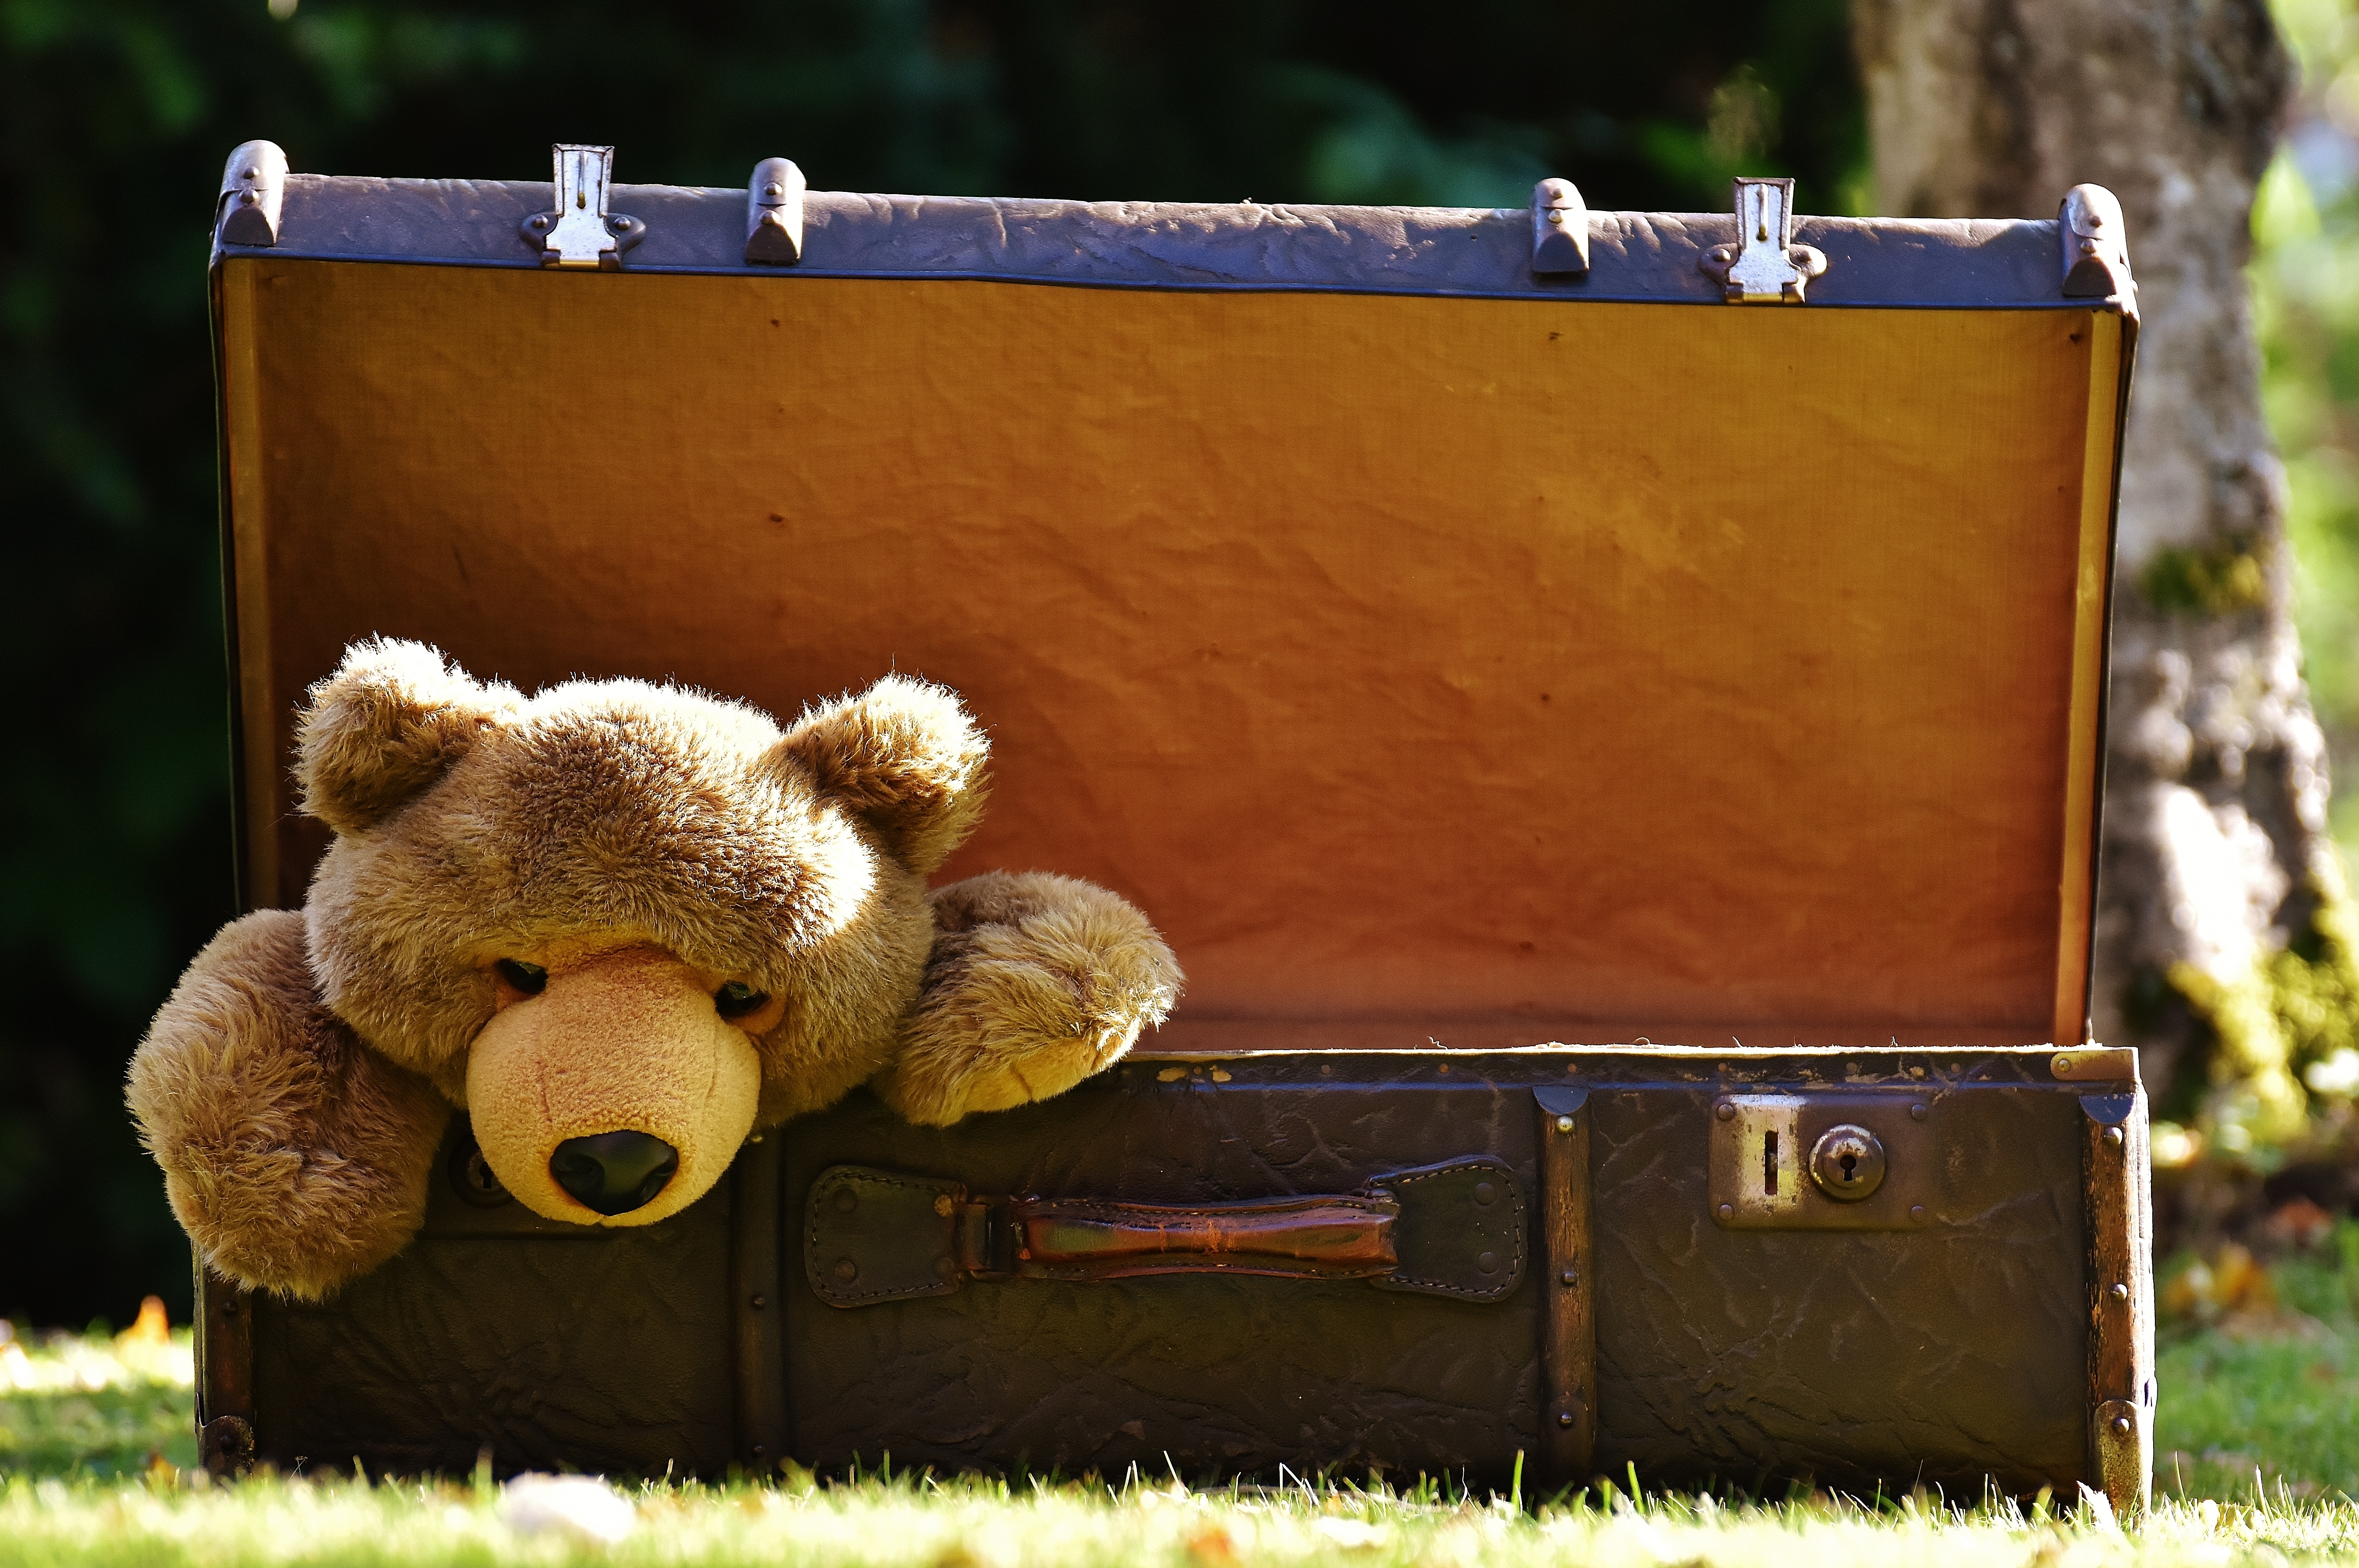
leather, antique, junk, toy, luggage, teddy bear, toys, funny, stuffed animal, curious, generations, teddy, soft toy, old suitcase